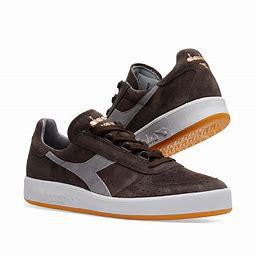
Brand: Diadora
Model: 100